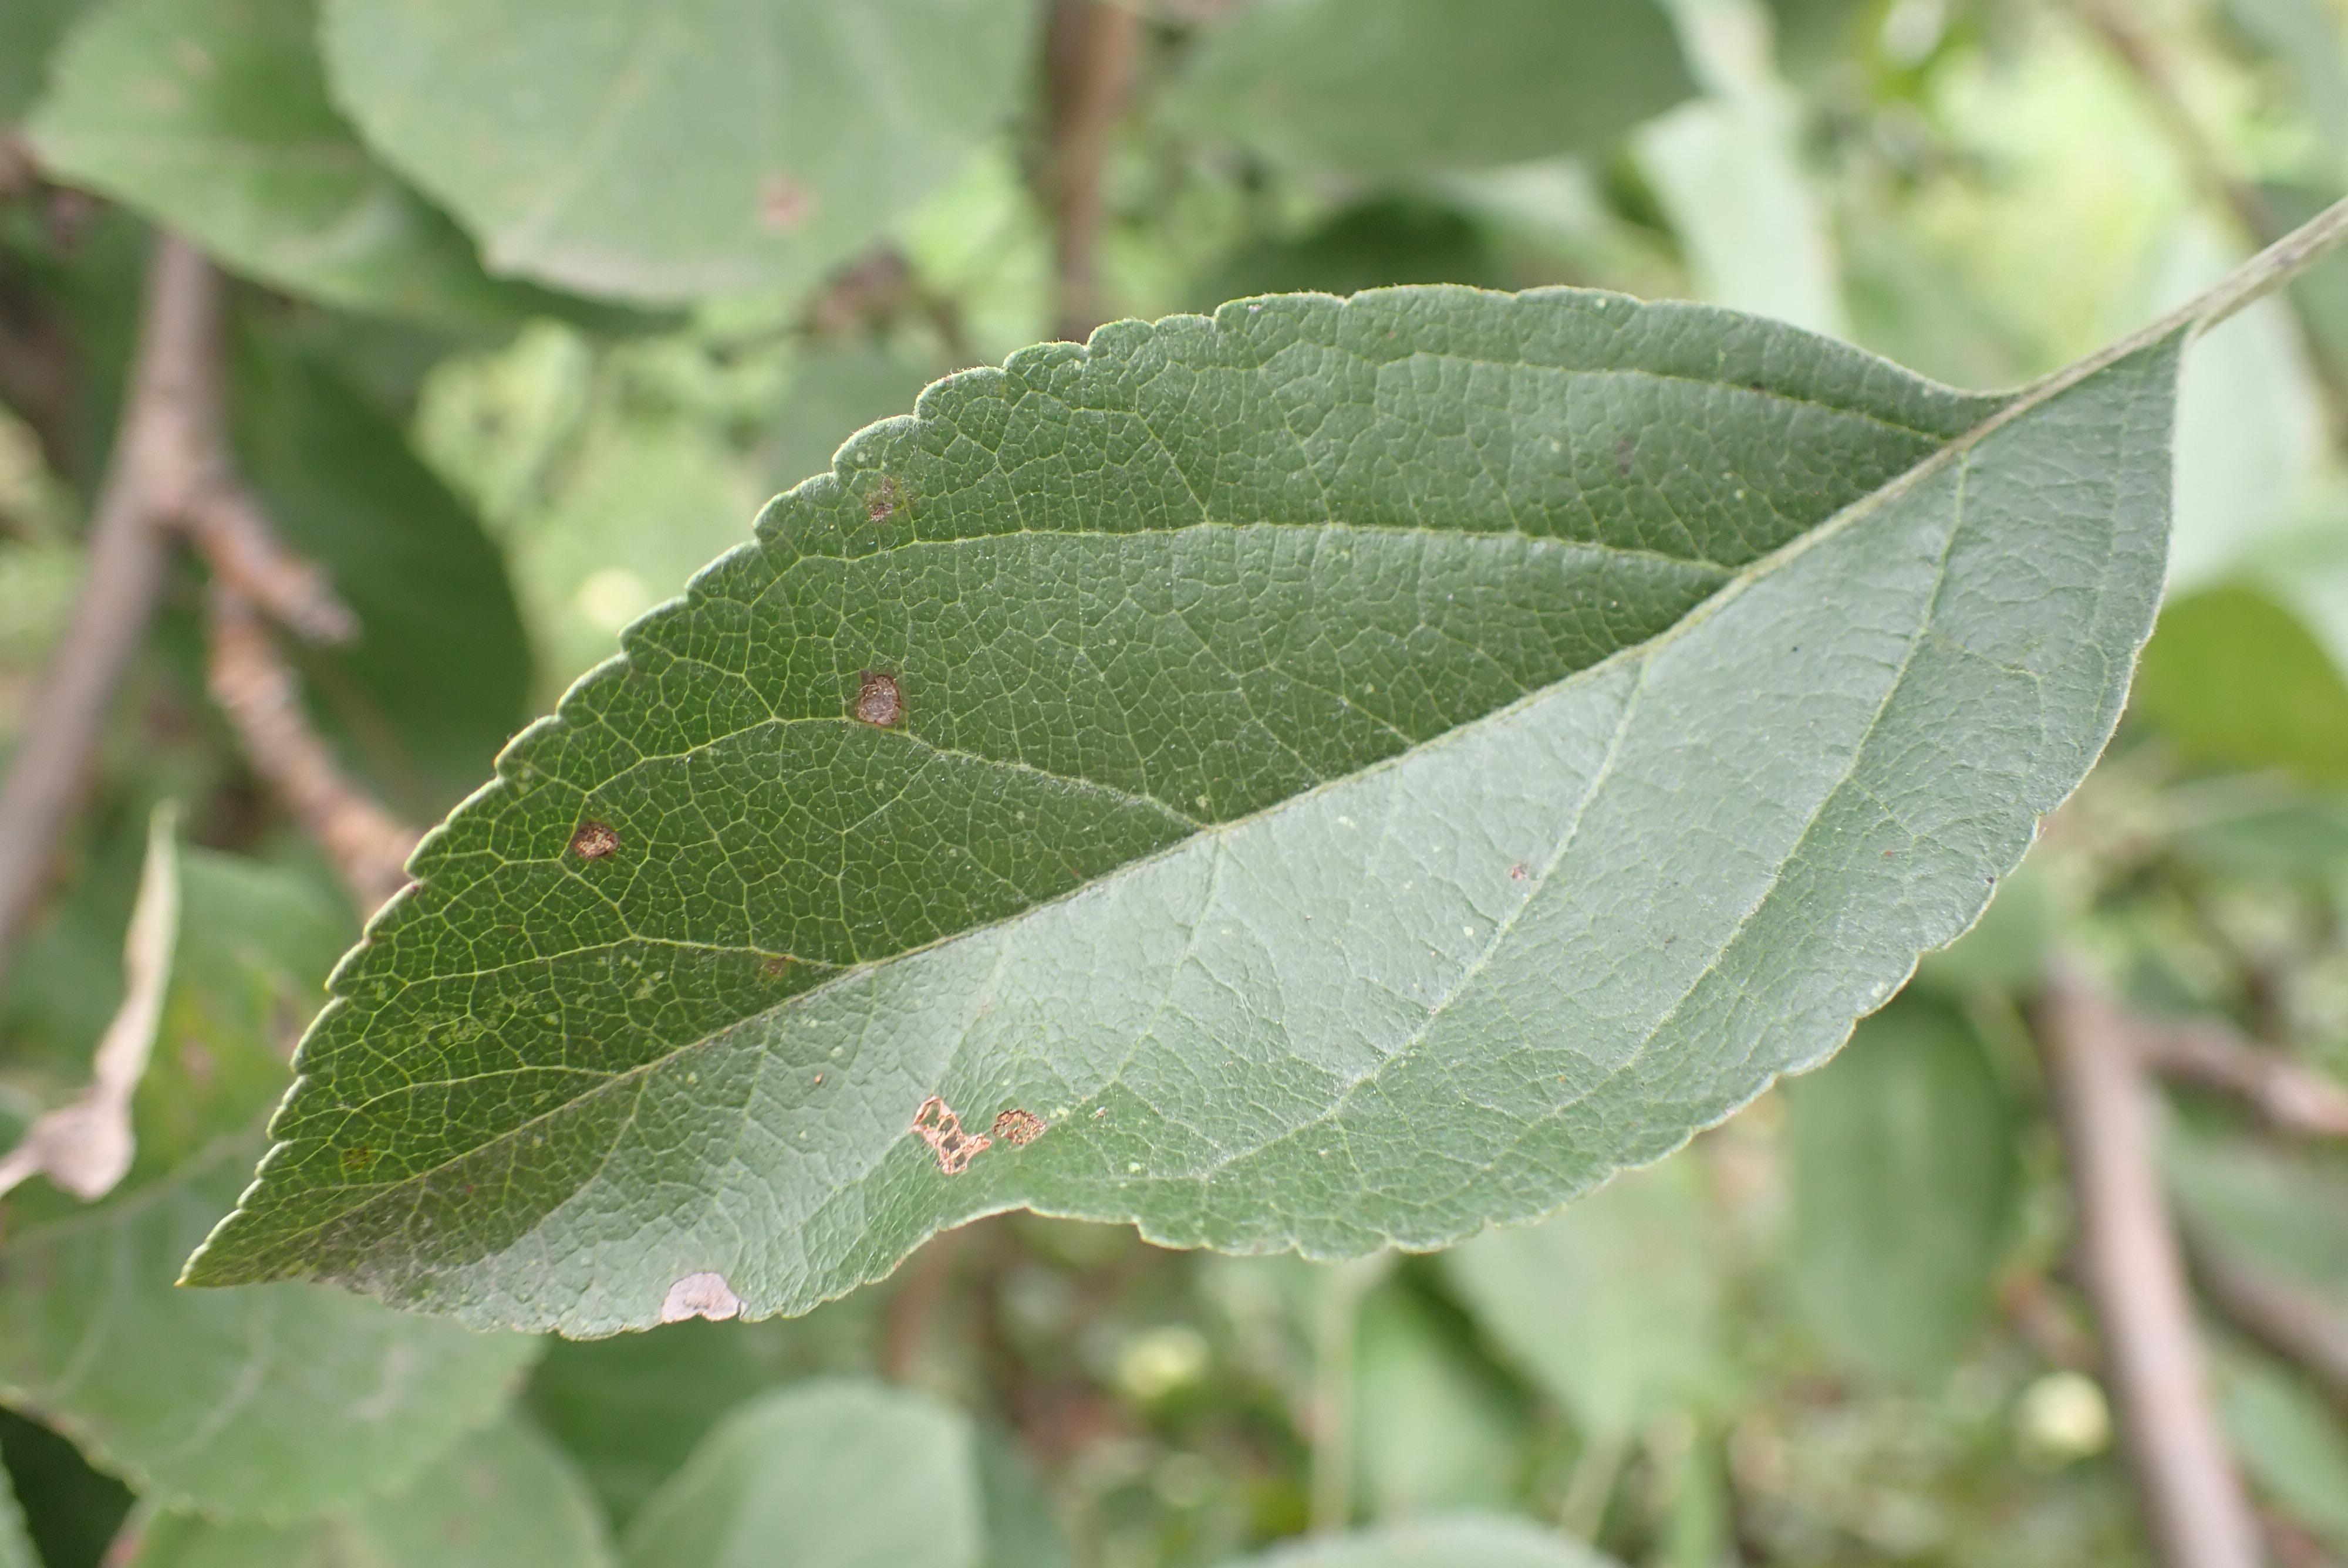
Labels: complex